Elna Borch

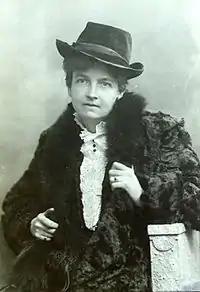
Elna Borch

Elna Inger Cathrine Borch (6 December 1869 – 3 October 1950) was a Danish sculptor. Although her known work is considered high quality by art dealers, Borch is today largely forgotten and little known to the general public.